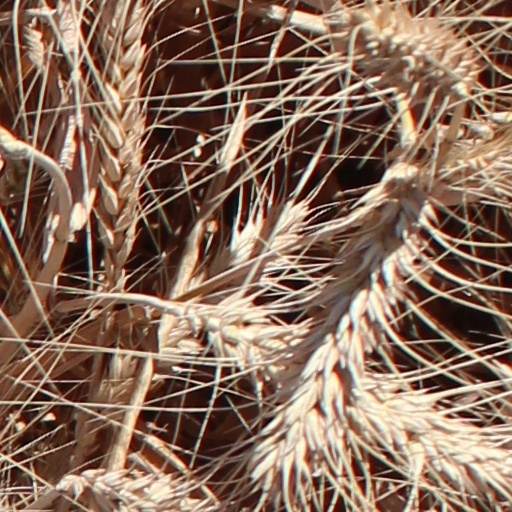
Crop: wheat